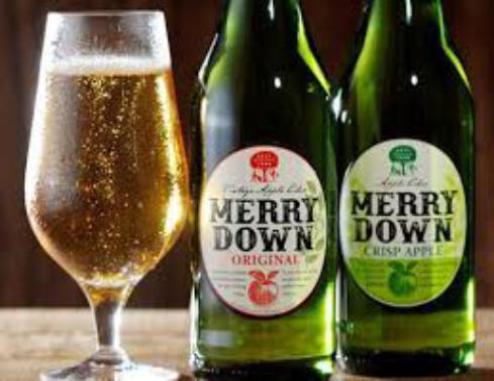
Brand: merrydown
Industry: Food